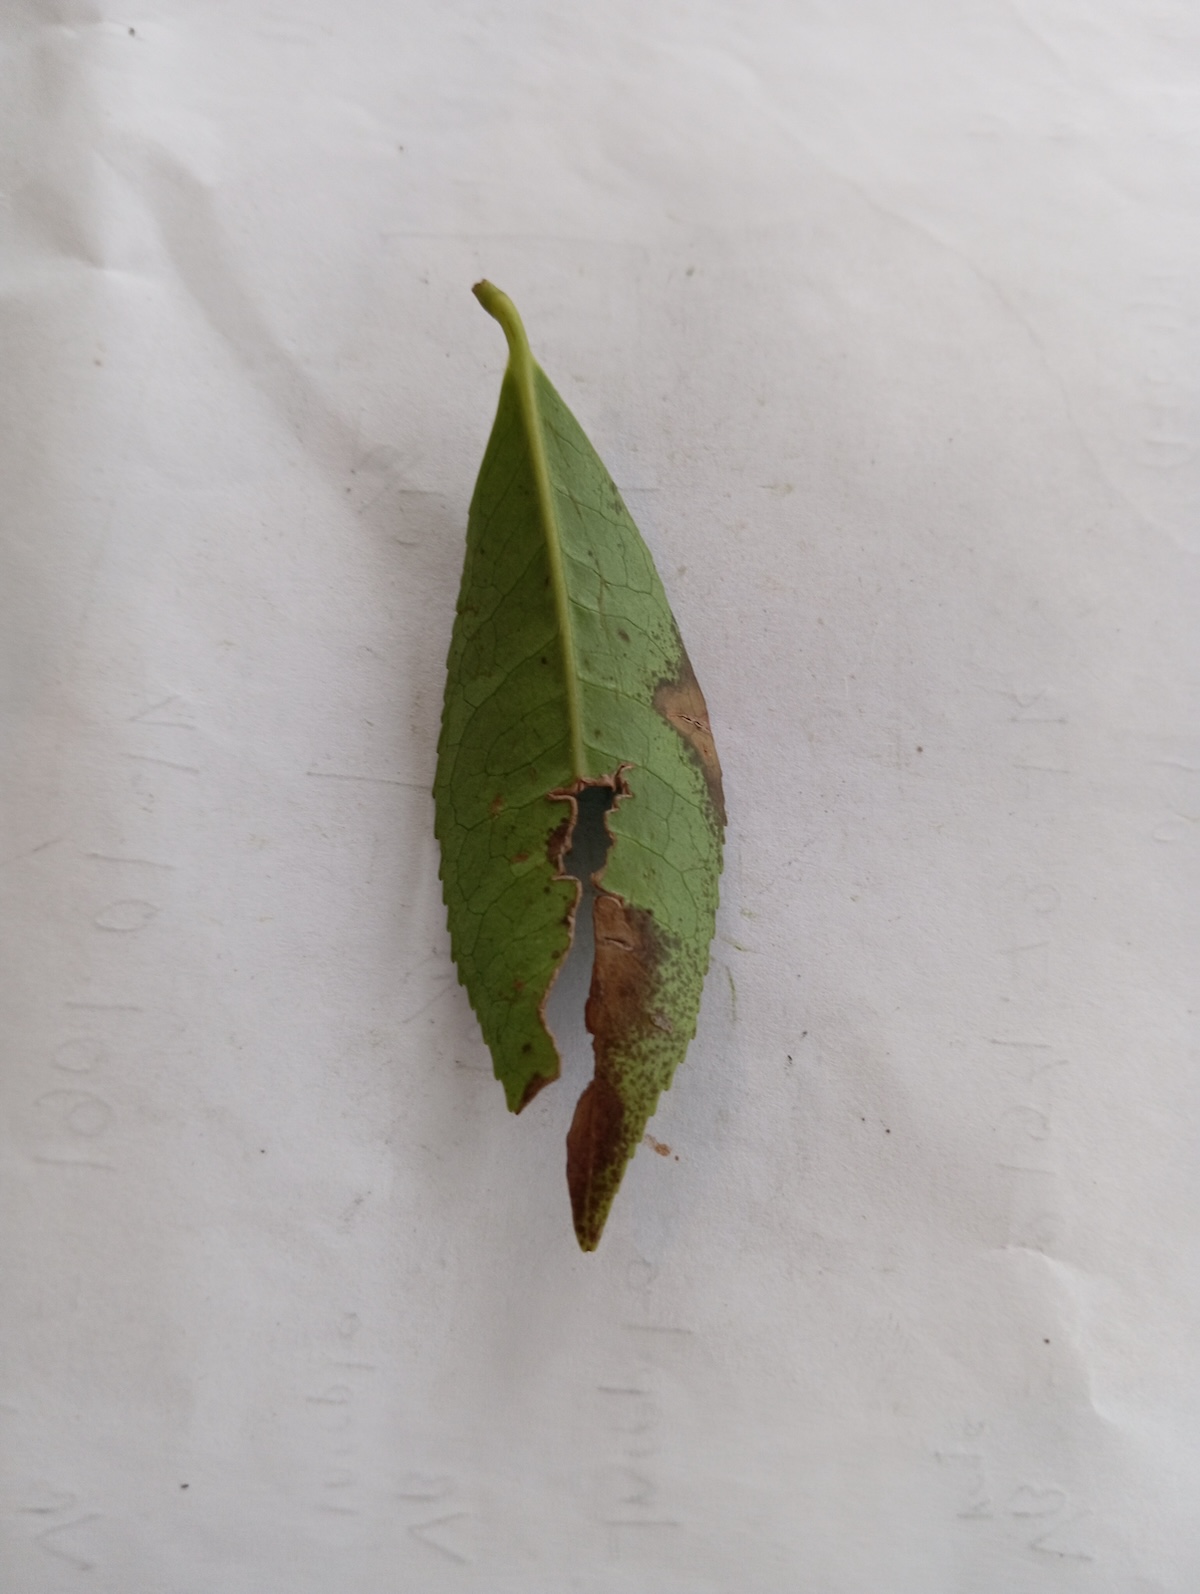
Label: Gray Blight